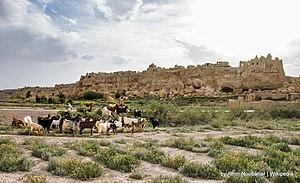
Le château de Izadkhvast est un château de la ville de Izadkhvast, en Iran, construit par les Sassanides.